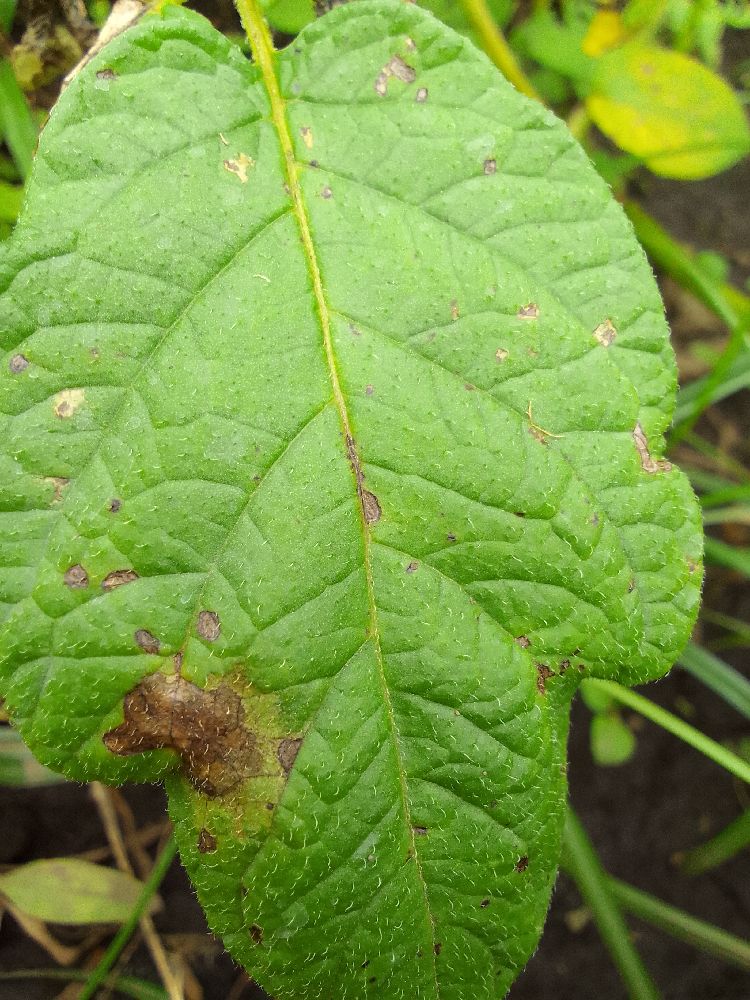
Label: Early blight